Otis Harlan

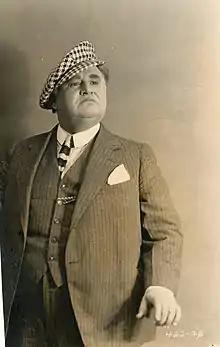
Harlan in 1922

Otis Harlan (December 29, 1865 – January 20, 1940) was an American actor and comedian. He voiced Happy, one of the Seven Dwarfs in the Disney animated film "Snow White and the Seven Dwarfs". This made him the earliest born actor to feature in a Disney film and one of the earliest born known American voice actors.